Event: Ecuador Earthquake
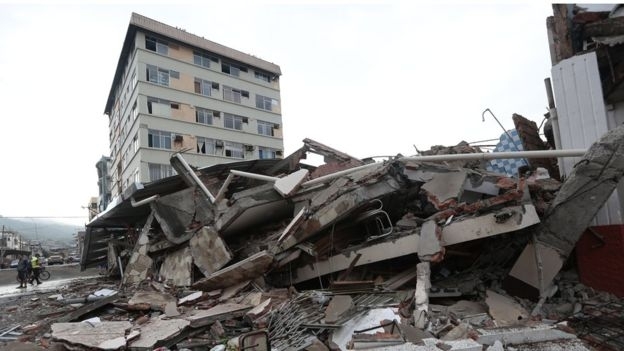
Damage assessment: damage